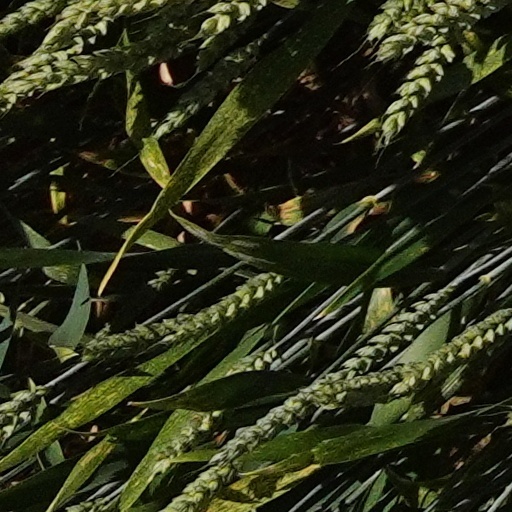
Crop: wheat